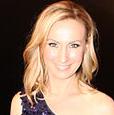
Age: 39